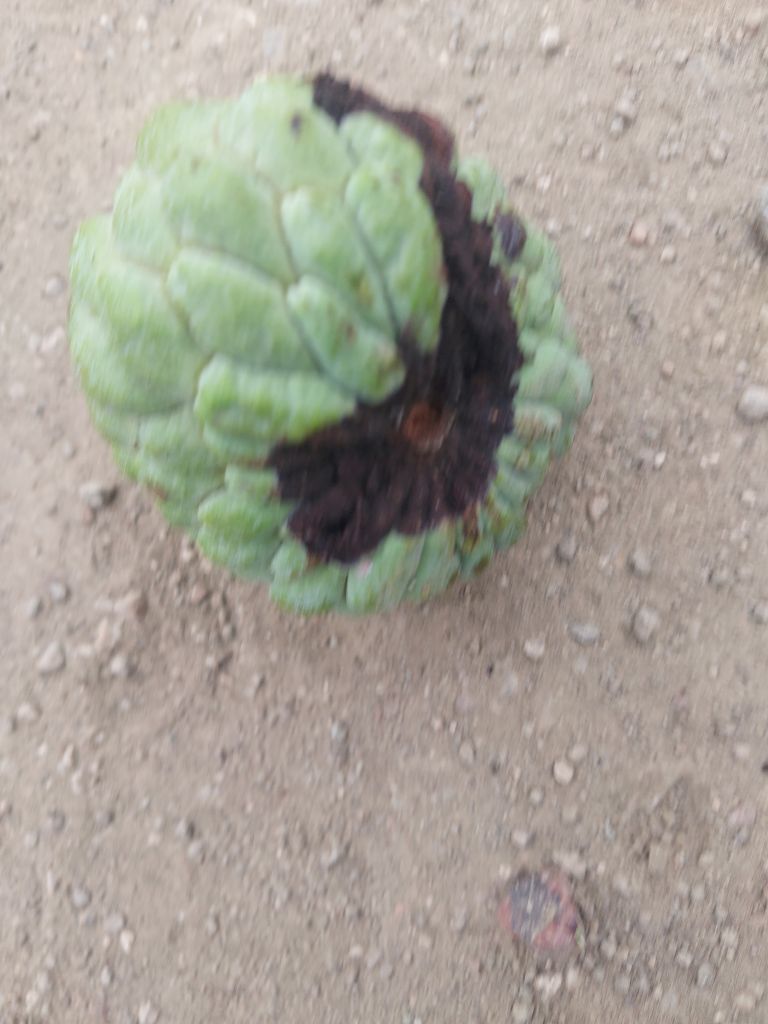
Disease label: Diplodia Rot